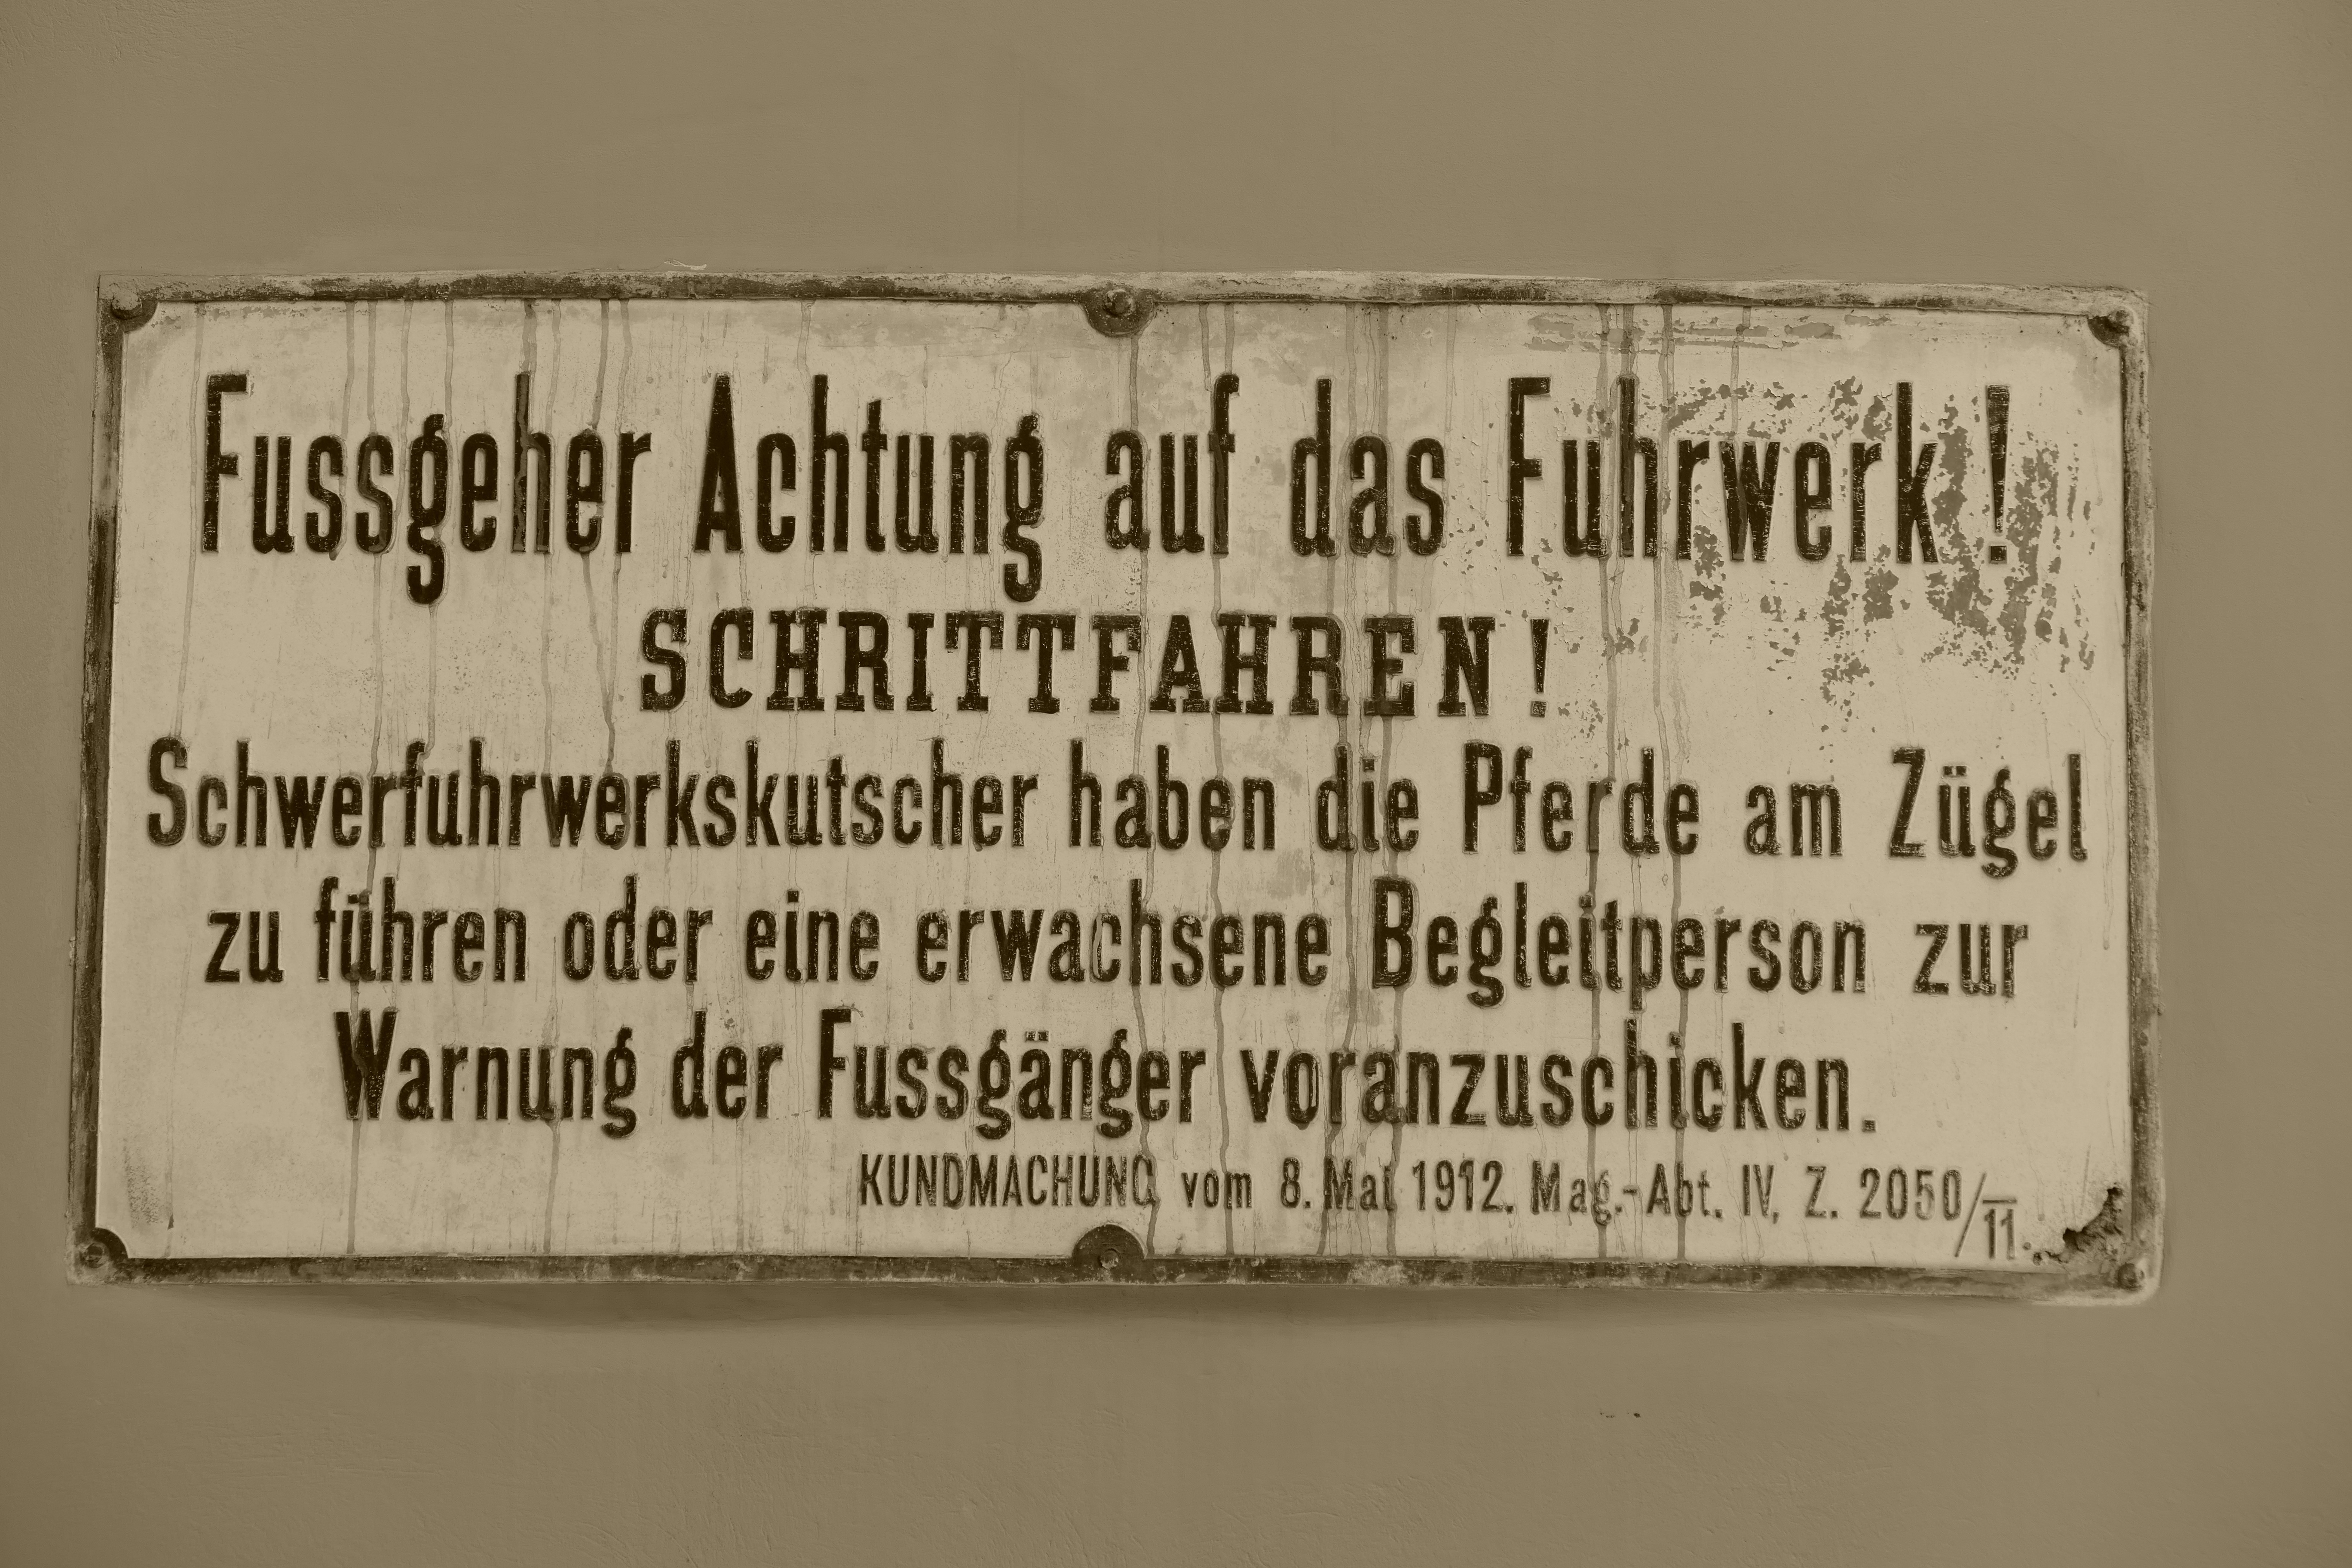
number, sign, human, label, austria, font, horses, text, vienna, handwriting, history, shape, coach, horse drawn carriage, fiaker, commemorative plaque